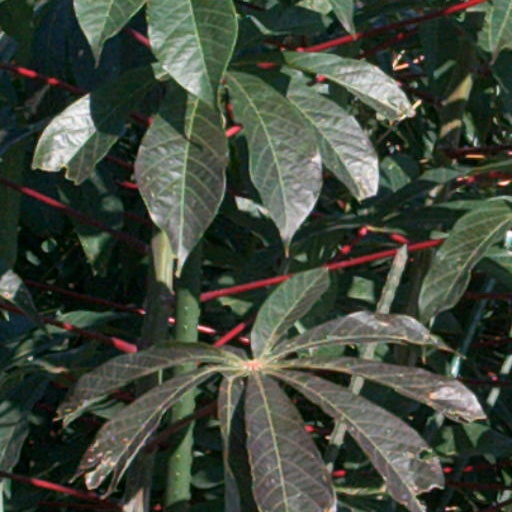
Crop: cassava